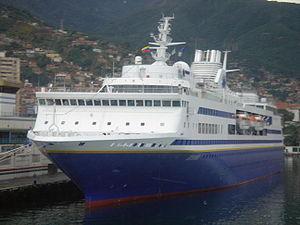
L’Olympic Explorer est un navire de croisière construit en 1999 par les chantiers Blohm & Voss de Hambourg pour la Royal Olympic Cruises. Lancé le 19 mai 2000, il n’est mis en service qu’en avril 2002 car la compagnie le refuse dans un premier temps à cause de problèmes techniques, puis l’accepte lorsque les problèmes sont résolus. Il est aujourd’hui en service sous le nom d’Explorer pour la compagnie Explorer Maritime LLC.